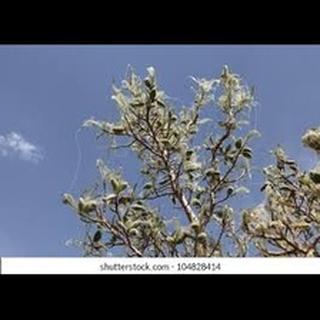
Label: wheat_mite